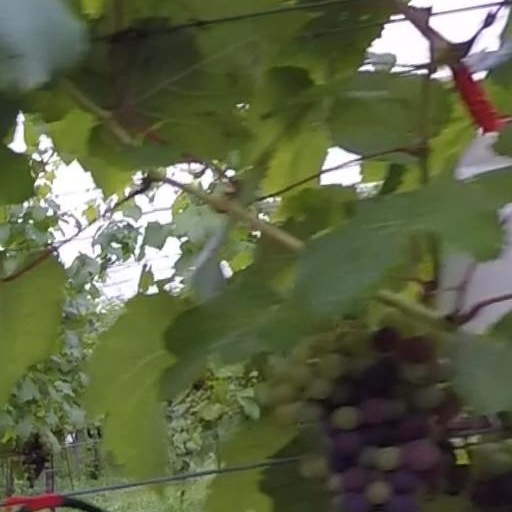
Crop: grape